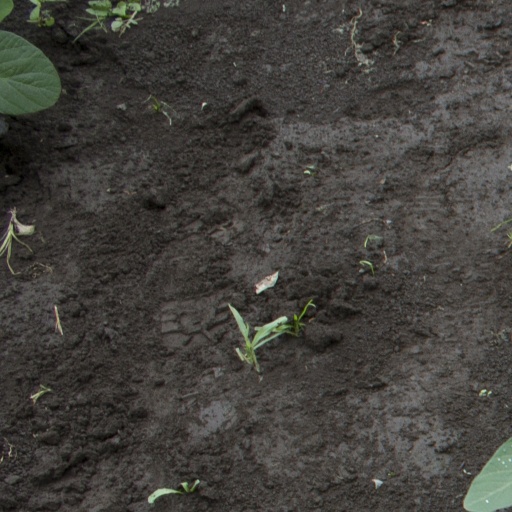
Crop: soybean